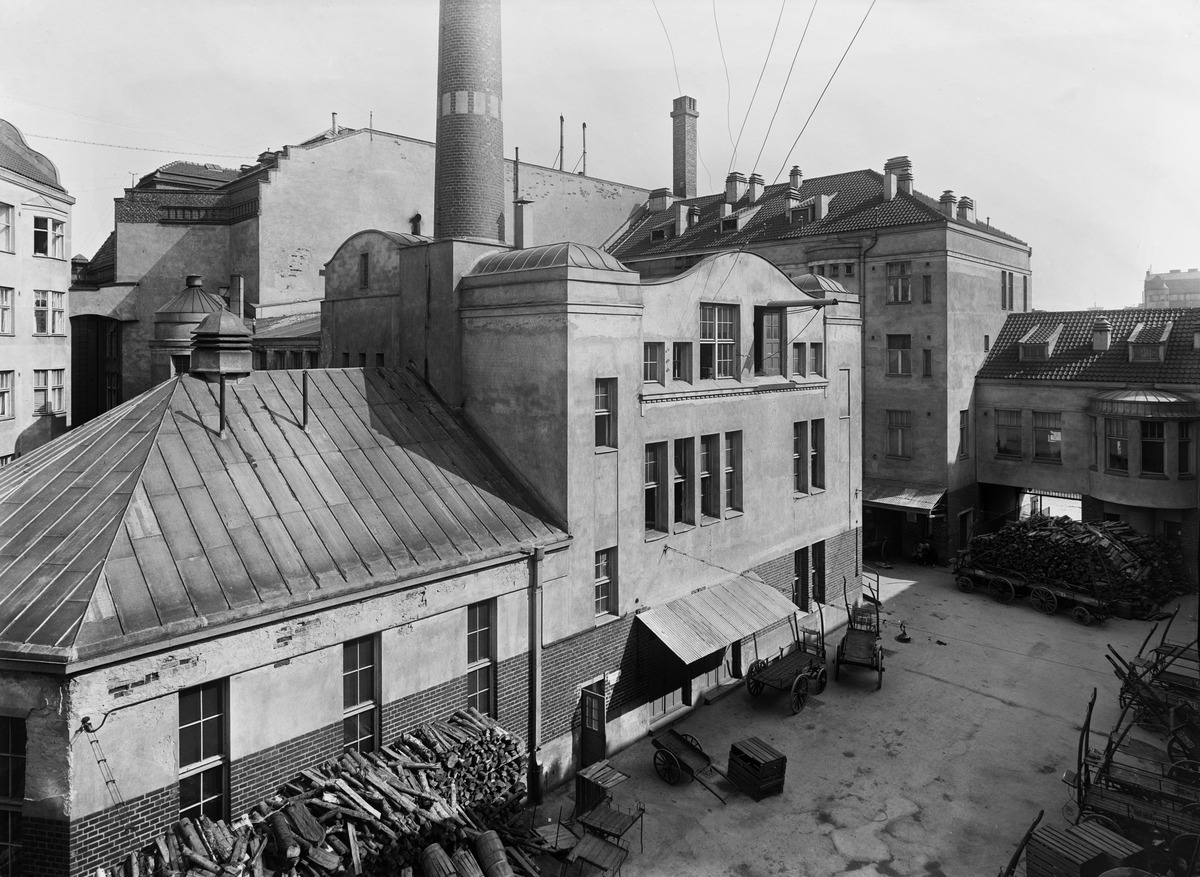
Salomonkatu 3
sisällön kuvaus: Salomonkatu 3. Piharakennus. E. M. Nordqvist, tehdas, kirurgisia instrumentteja ym. varten. Pihalla halkoja ja kärryjä. mustavalkoinen
Kuvaaja: Sundström, Eric, valokuvaaja
Ajankohta: kuvausaika 1914 - 1919
Paikka: Suomi, Uusimaa, Helsinki, Kamppi Helsinki, Salomonkatu 3
Aiheet: tehtaat, piharakennukset, kärryt, polttopuu halot, kirurgia